Charles Taylor (Liberian politician)

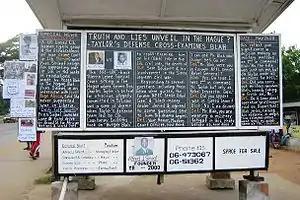
"The Daily Talk" newsboard documenting the Charles Taylor case

The SCSL prosecutor originally indicted Taylor on 3 March 2003 on 17 counts of war crimes and crimes against humanity committed during the conflict in Sierra Leone. On 16 March 2006, a SCSL judge gave leave to amend the indictment against Taylor. Under the amended indictment, Taylor was charged with 11 counts. At Taylor's initial appearance before the court on 3 April 2006, he entered a plea of not guilty.